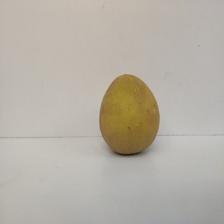
Size: Large